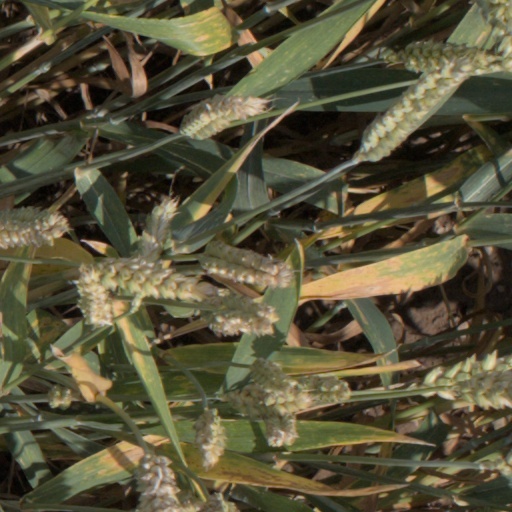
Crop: wheat